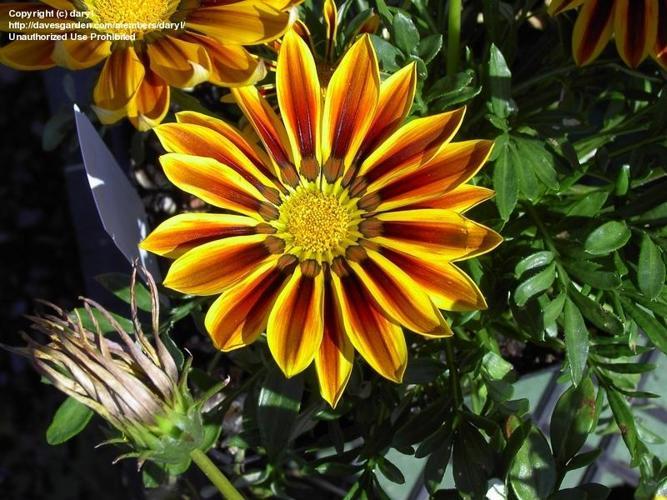
Label: gazania